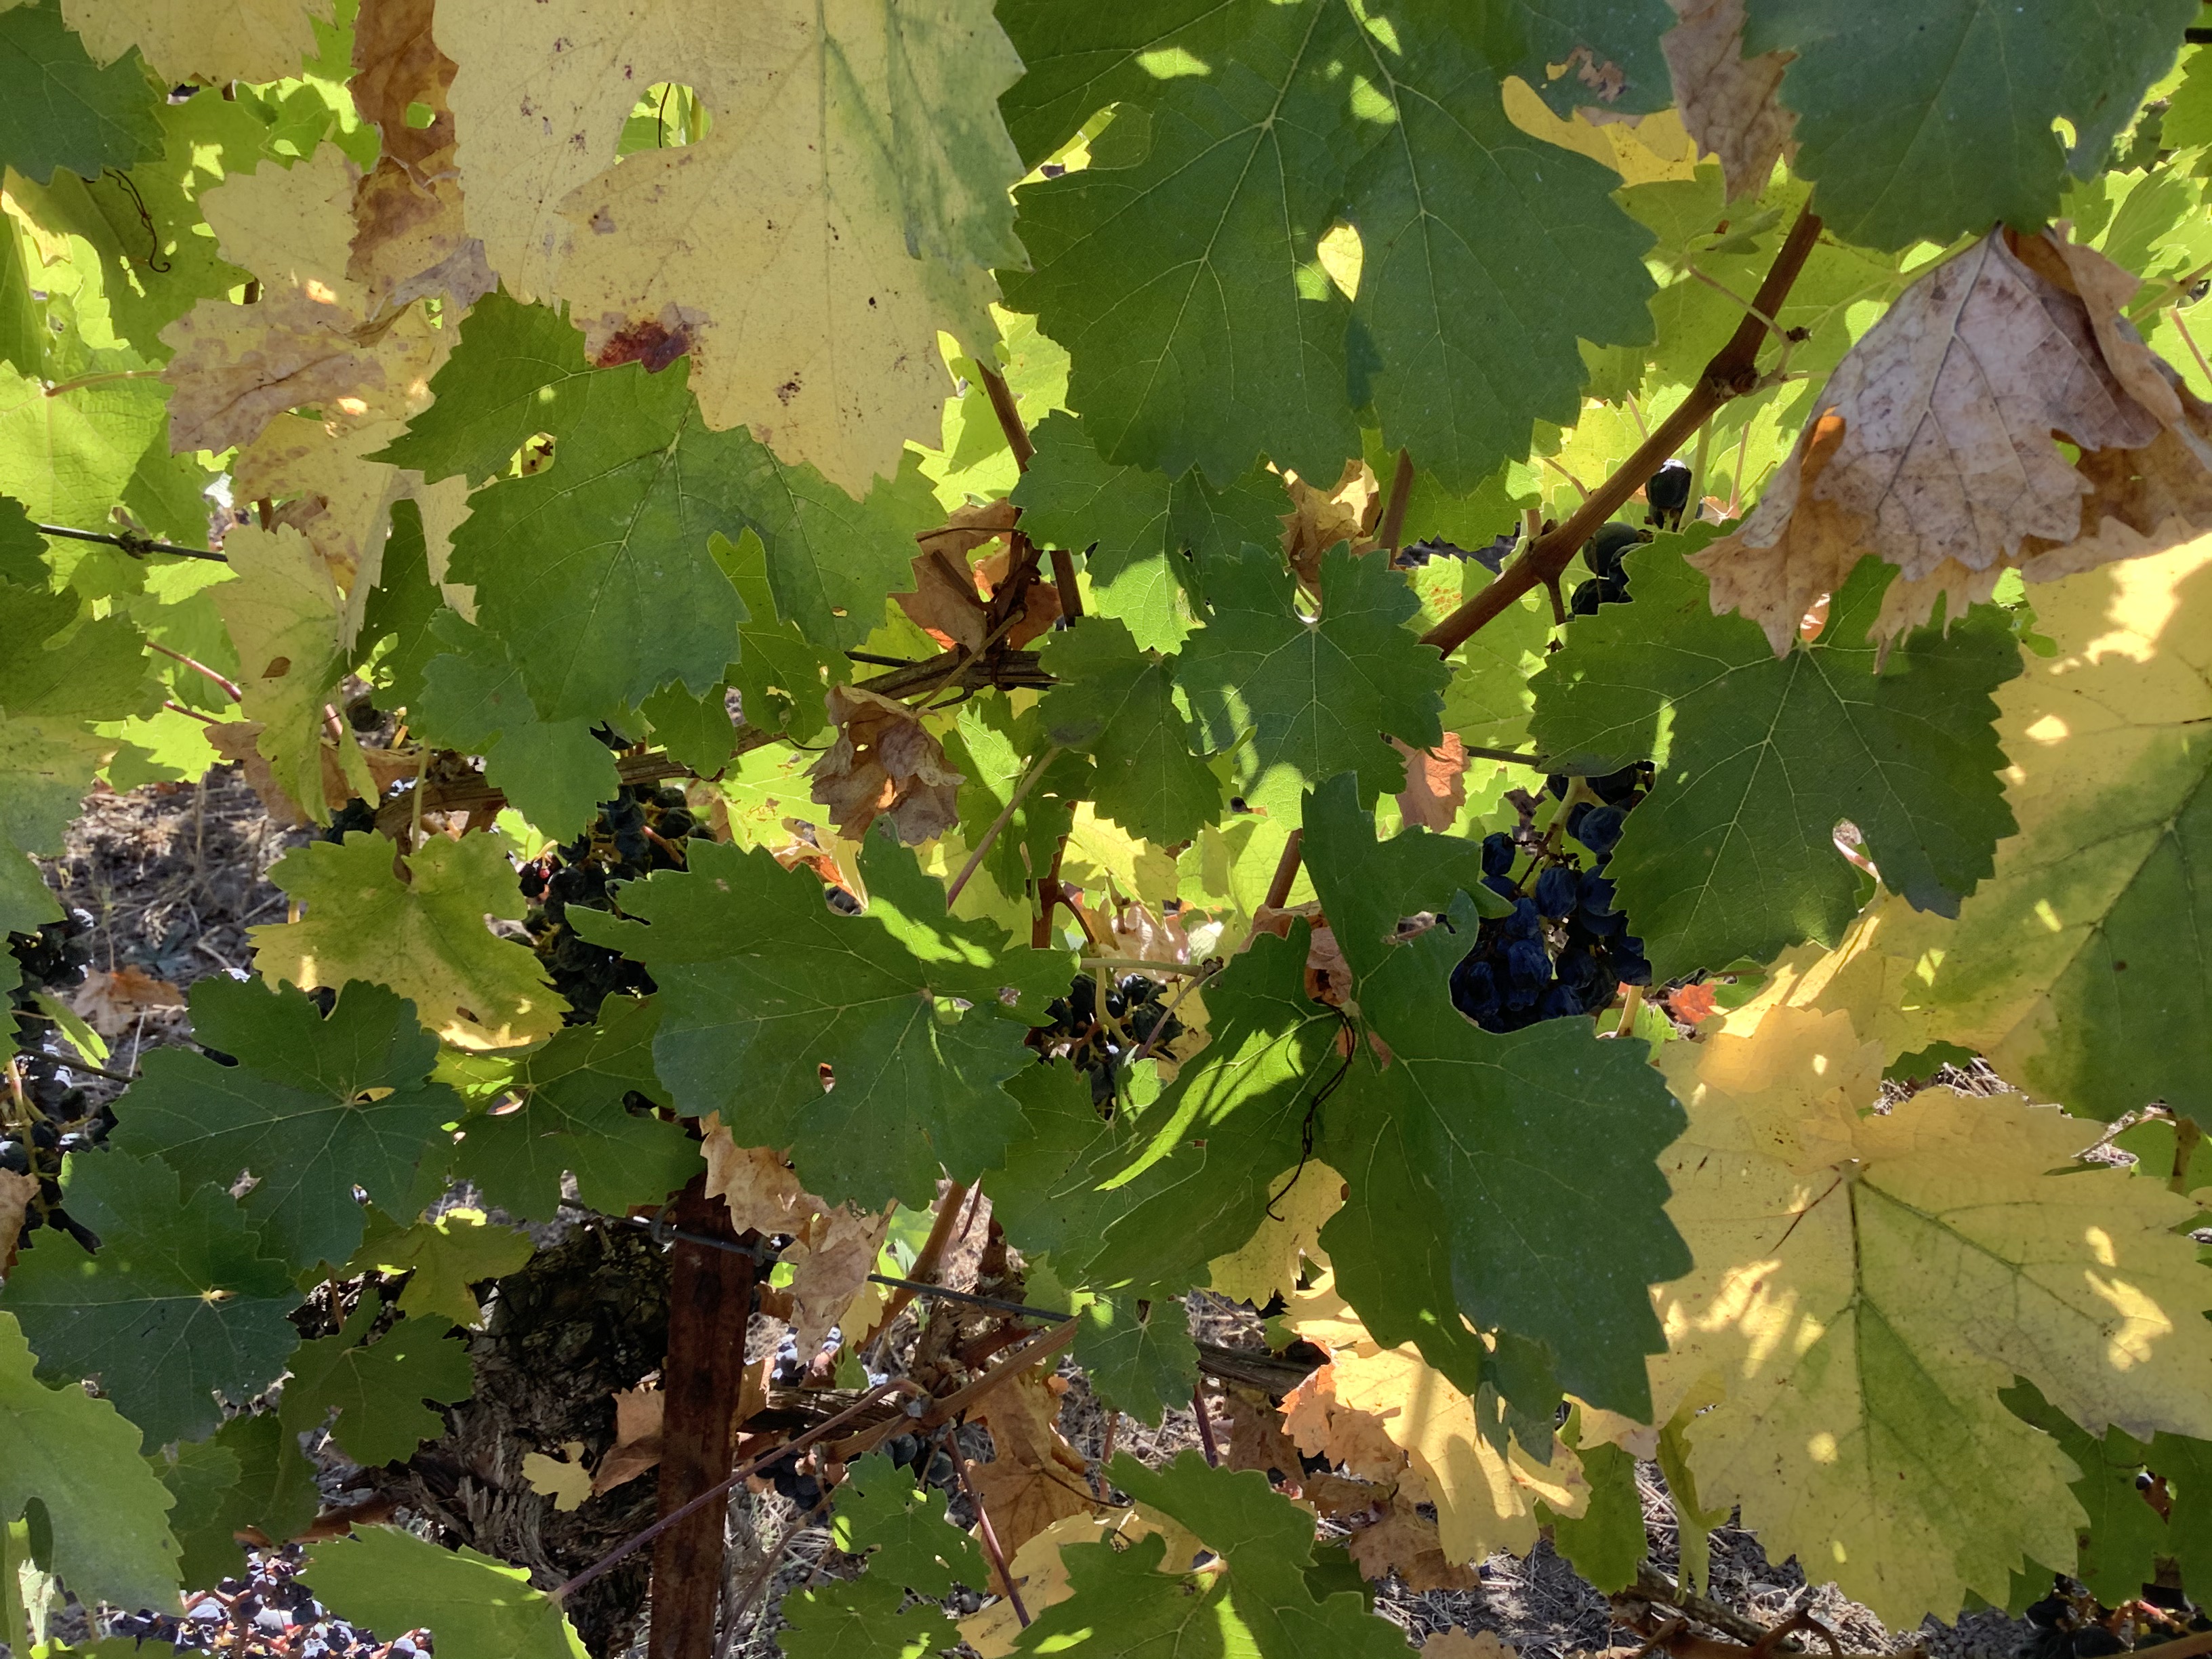
Label: No Virus